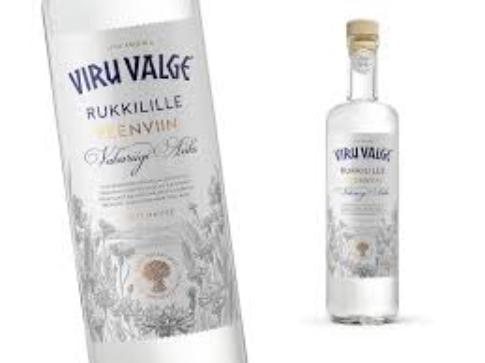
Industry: Food